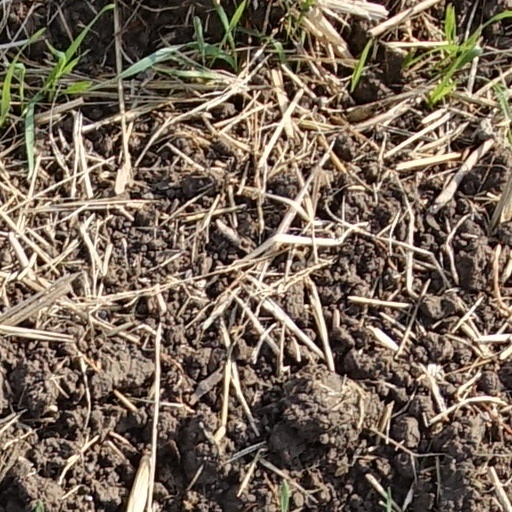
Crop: wheat